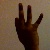
The image shows a hand gesture representing the number 9 in Indian Sign Language.